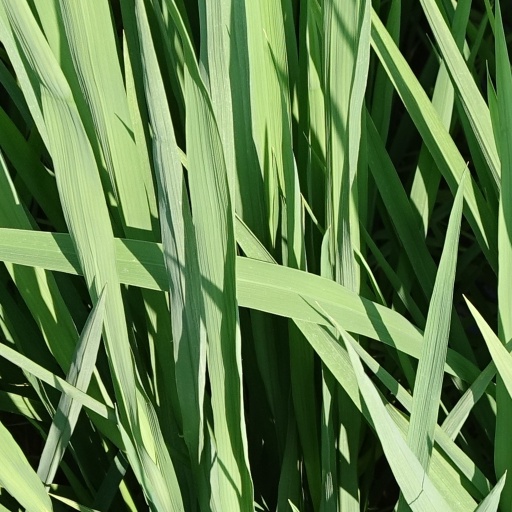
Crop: rice